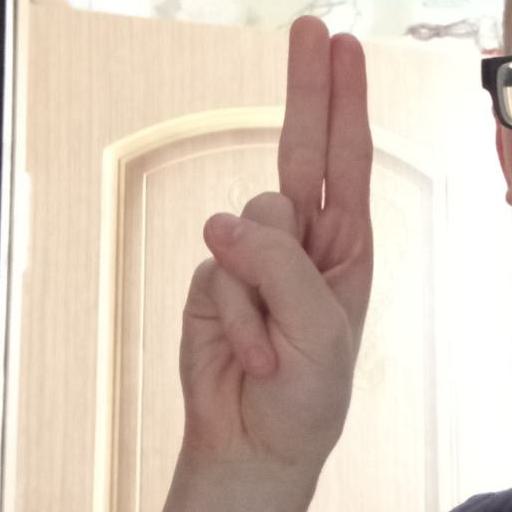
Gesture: two_up